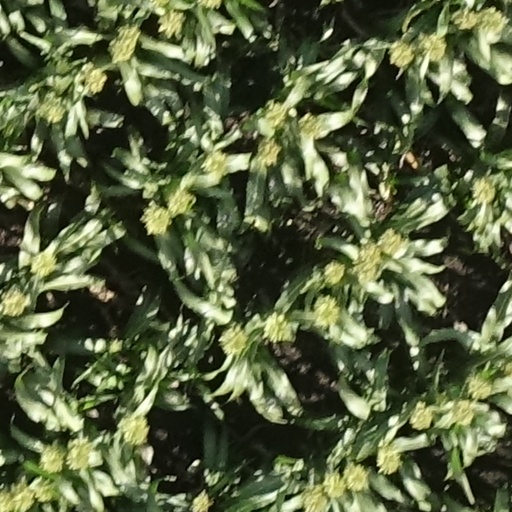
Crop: sorghum